Republic of Baden

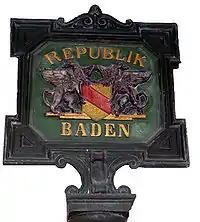
Republic of Baden sign in the Rastatt city museum

Small parts of Baden were occupied by French troops for varying lengths of time during the Weimar Republic. On 29 January 1919, under the provisions of Article 65 of the Treaty of Versailles, French troops occupied the town of Kehl (population around 10,000 in 1925). It is situated on the Rhine opposite Strasbourg, which as part of Alsace–Lorraine had become French territory at the end of World War I. Kehl stayed under French occupation until 1930. The French extended the area occupied to include Offenburg and Appenweier (both to the west of Kehl) on 4 February 1923. France's grounds were that Germany had violated Article 367 of the Treaty of Versailles requiring Germany to facilitate the passage of foreign trains through its territory; Germany asserted that the problems were due to a lack of coal. The French action significantly disrupted north–south rail traffic through Baden until the French withdrew on 18 August 1924. On 3 March 1923, as part of the occupation of the Ruhr, the port facilities at both Karlsruhe and Mannheim came under the control of the French Army. It caused a steep drop in port traffic and lasted for eighteen months.